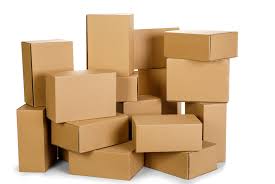
Waste category: cardboard